Siege of Saïo

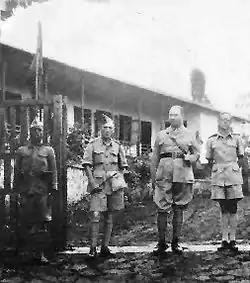

Major General Auguste Gilliaert arrived from the Congo before the end of the month. On 27 June Lieutenant General William Platt, advancing with British forces from Sudan, ordered the Belgians to attack the Italian positions if an opportunity presented itself and Gilliaert immediately undertook preparations for an offensive. The plans for taking Mogi were abandoned and the Belgians were to concentrate their efforts against Saïo, so all but 50 of the soldiers besieging Mogi were redeployed.